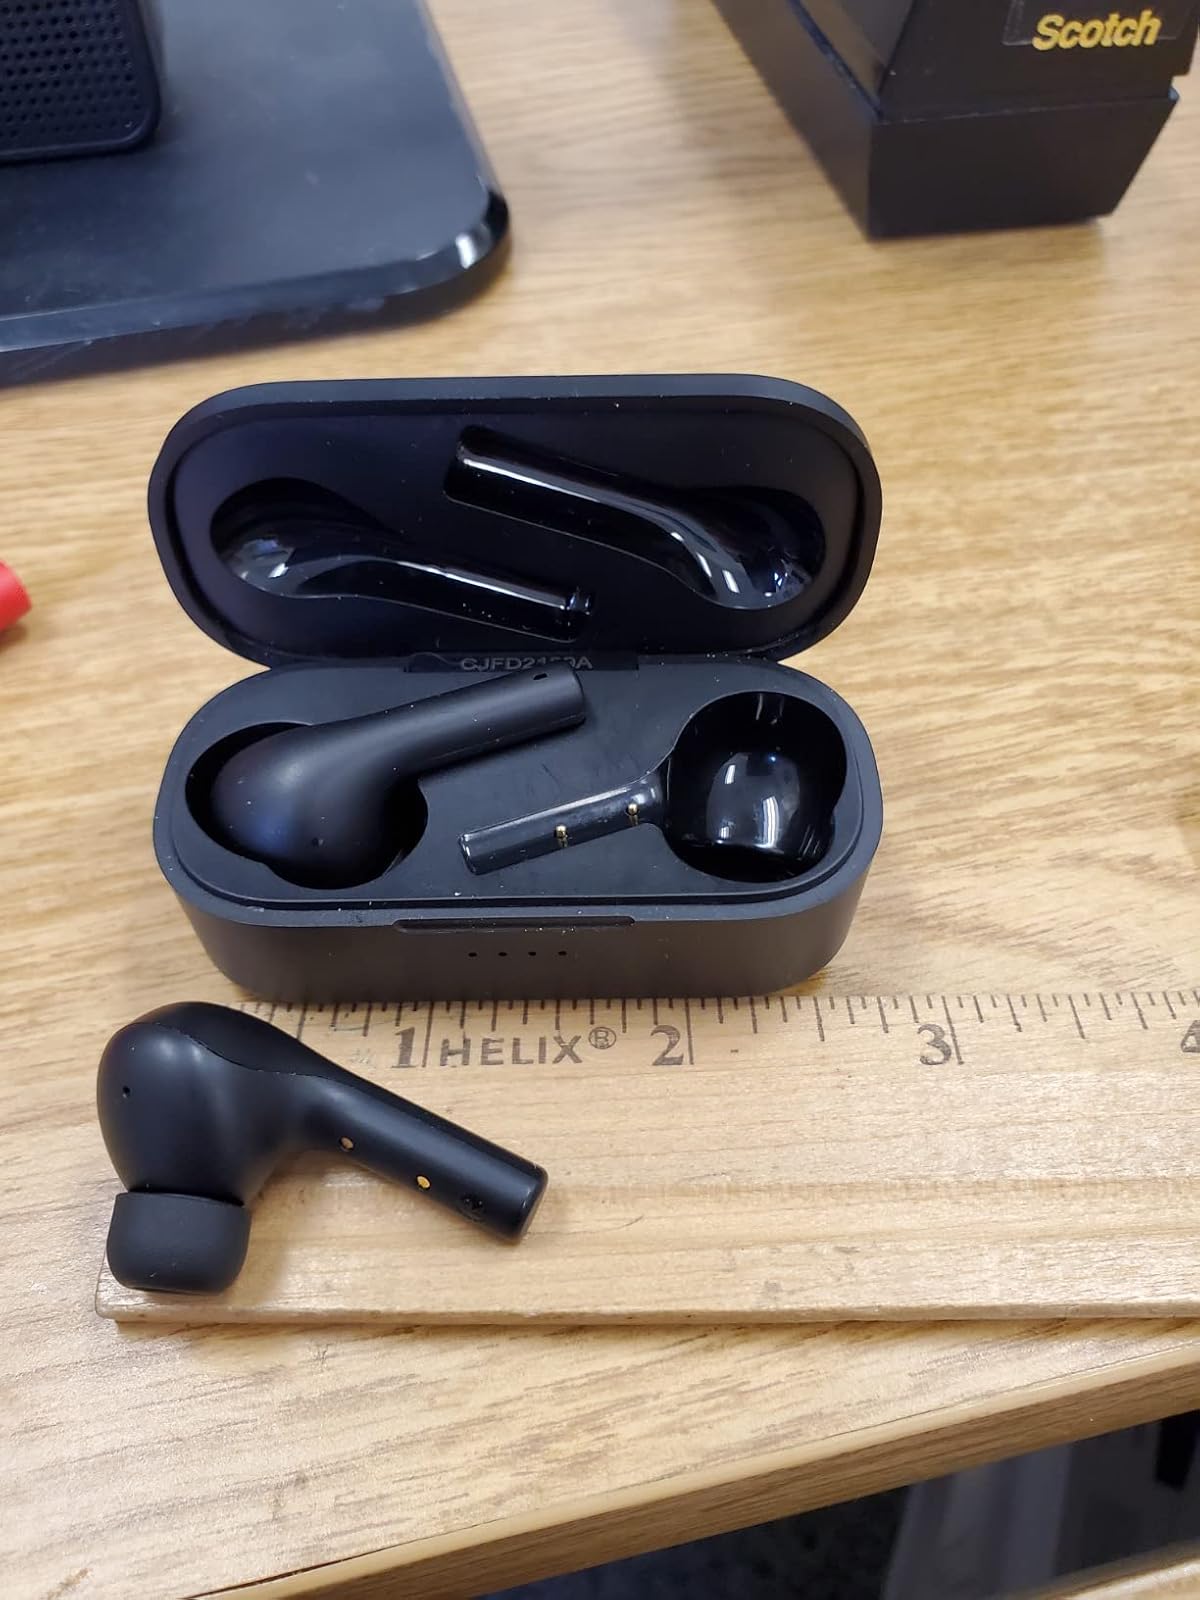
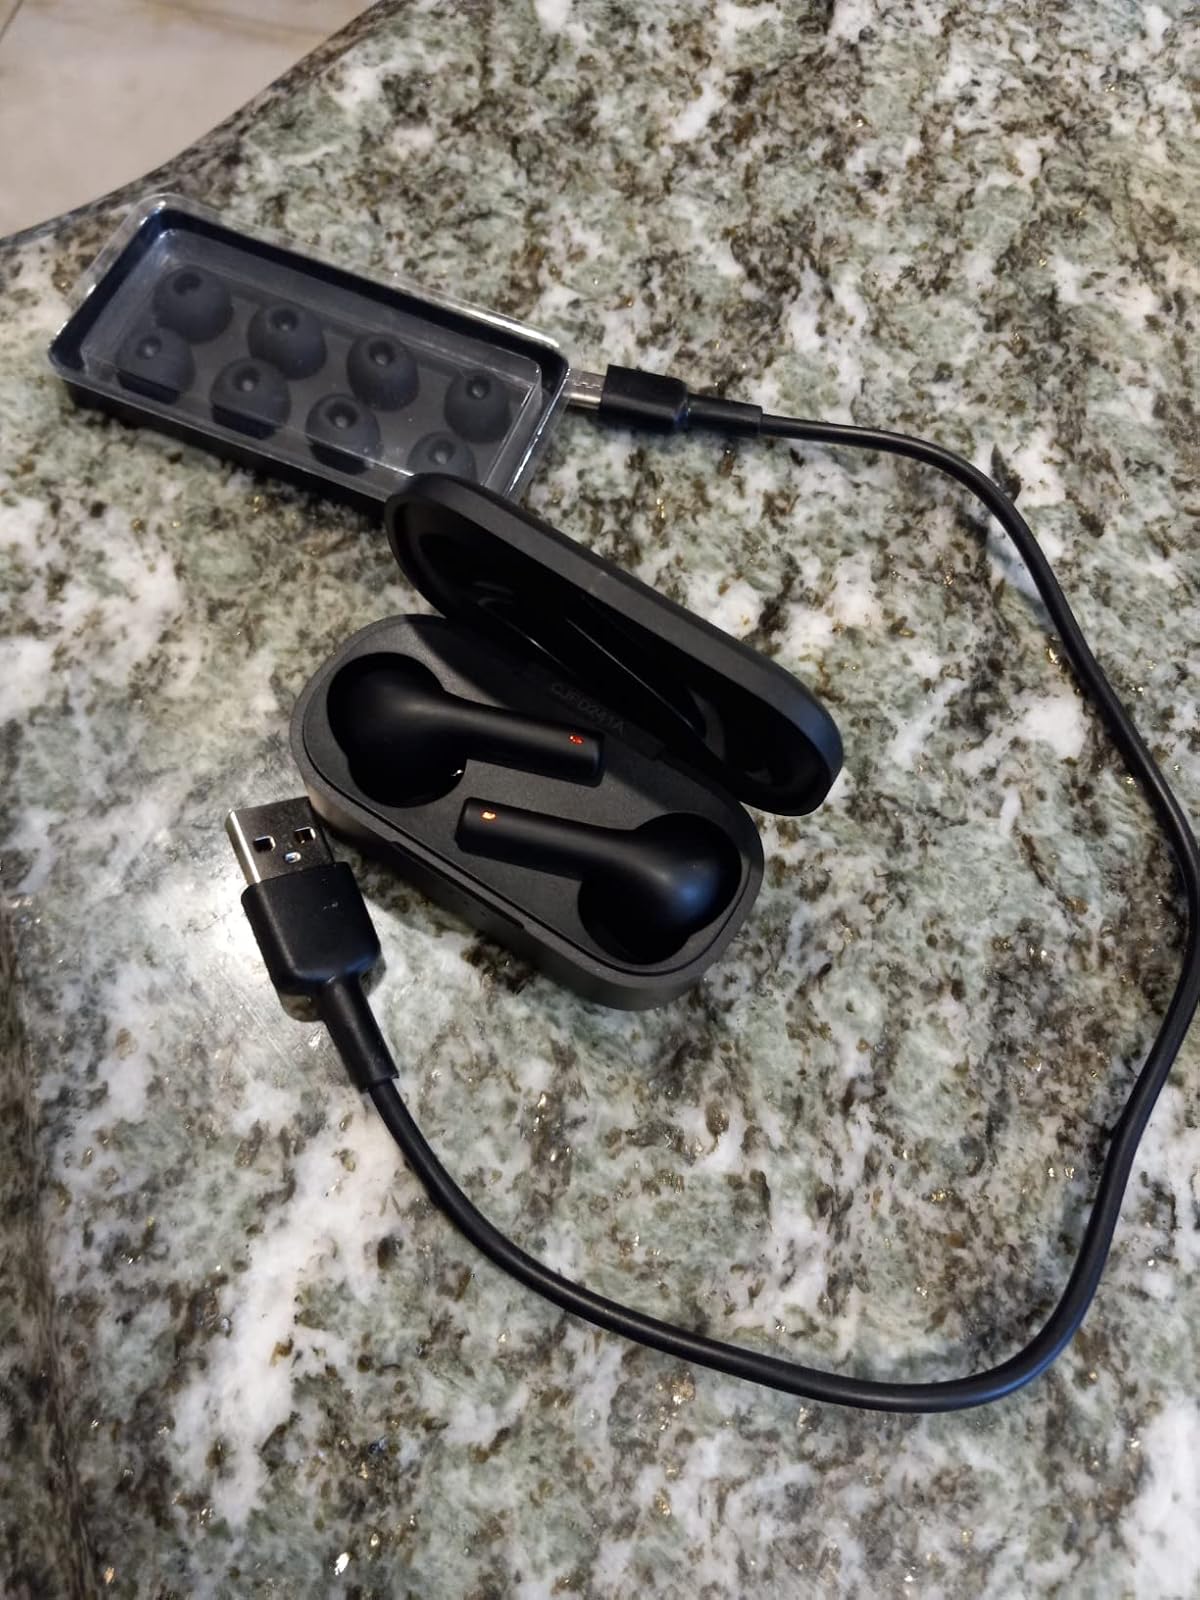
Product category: earbuds
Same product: yes